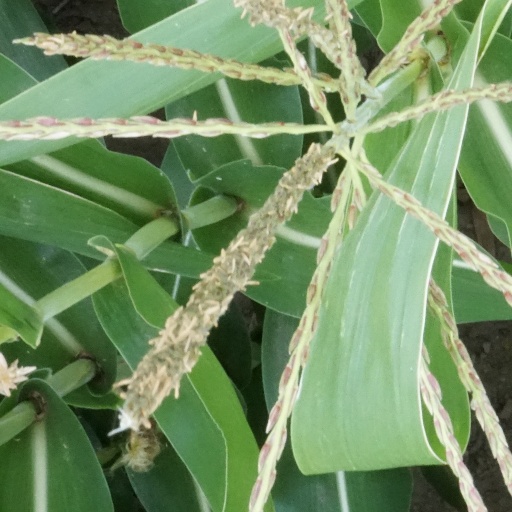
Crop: maize; corn